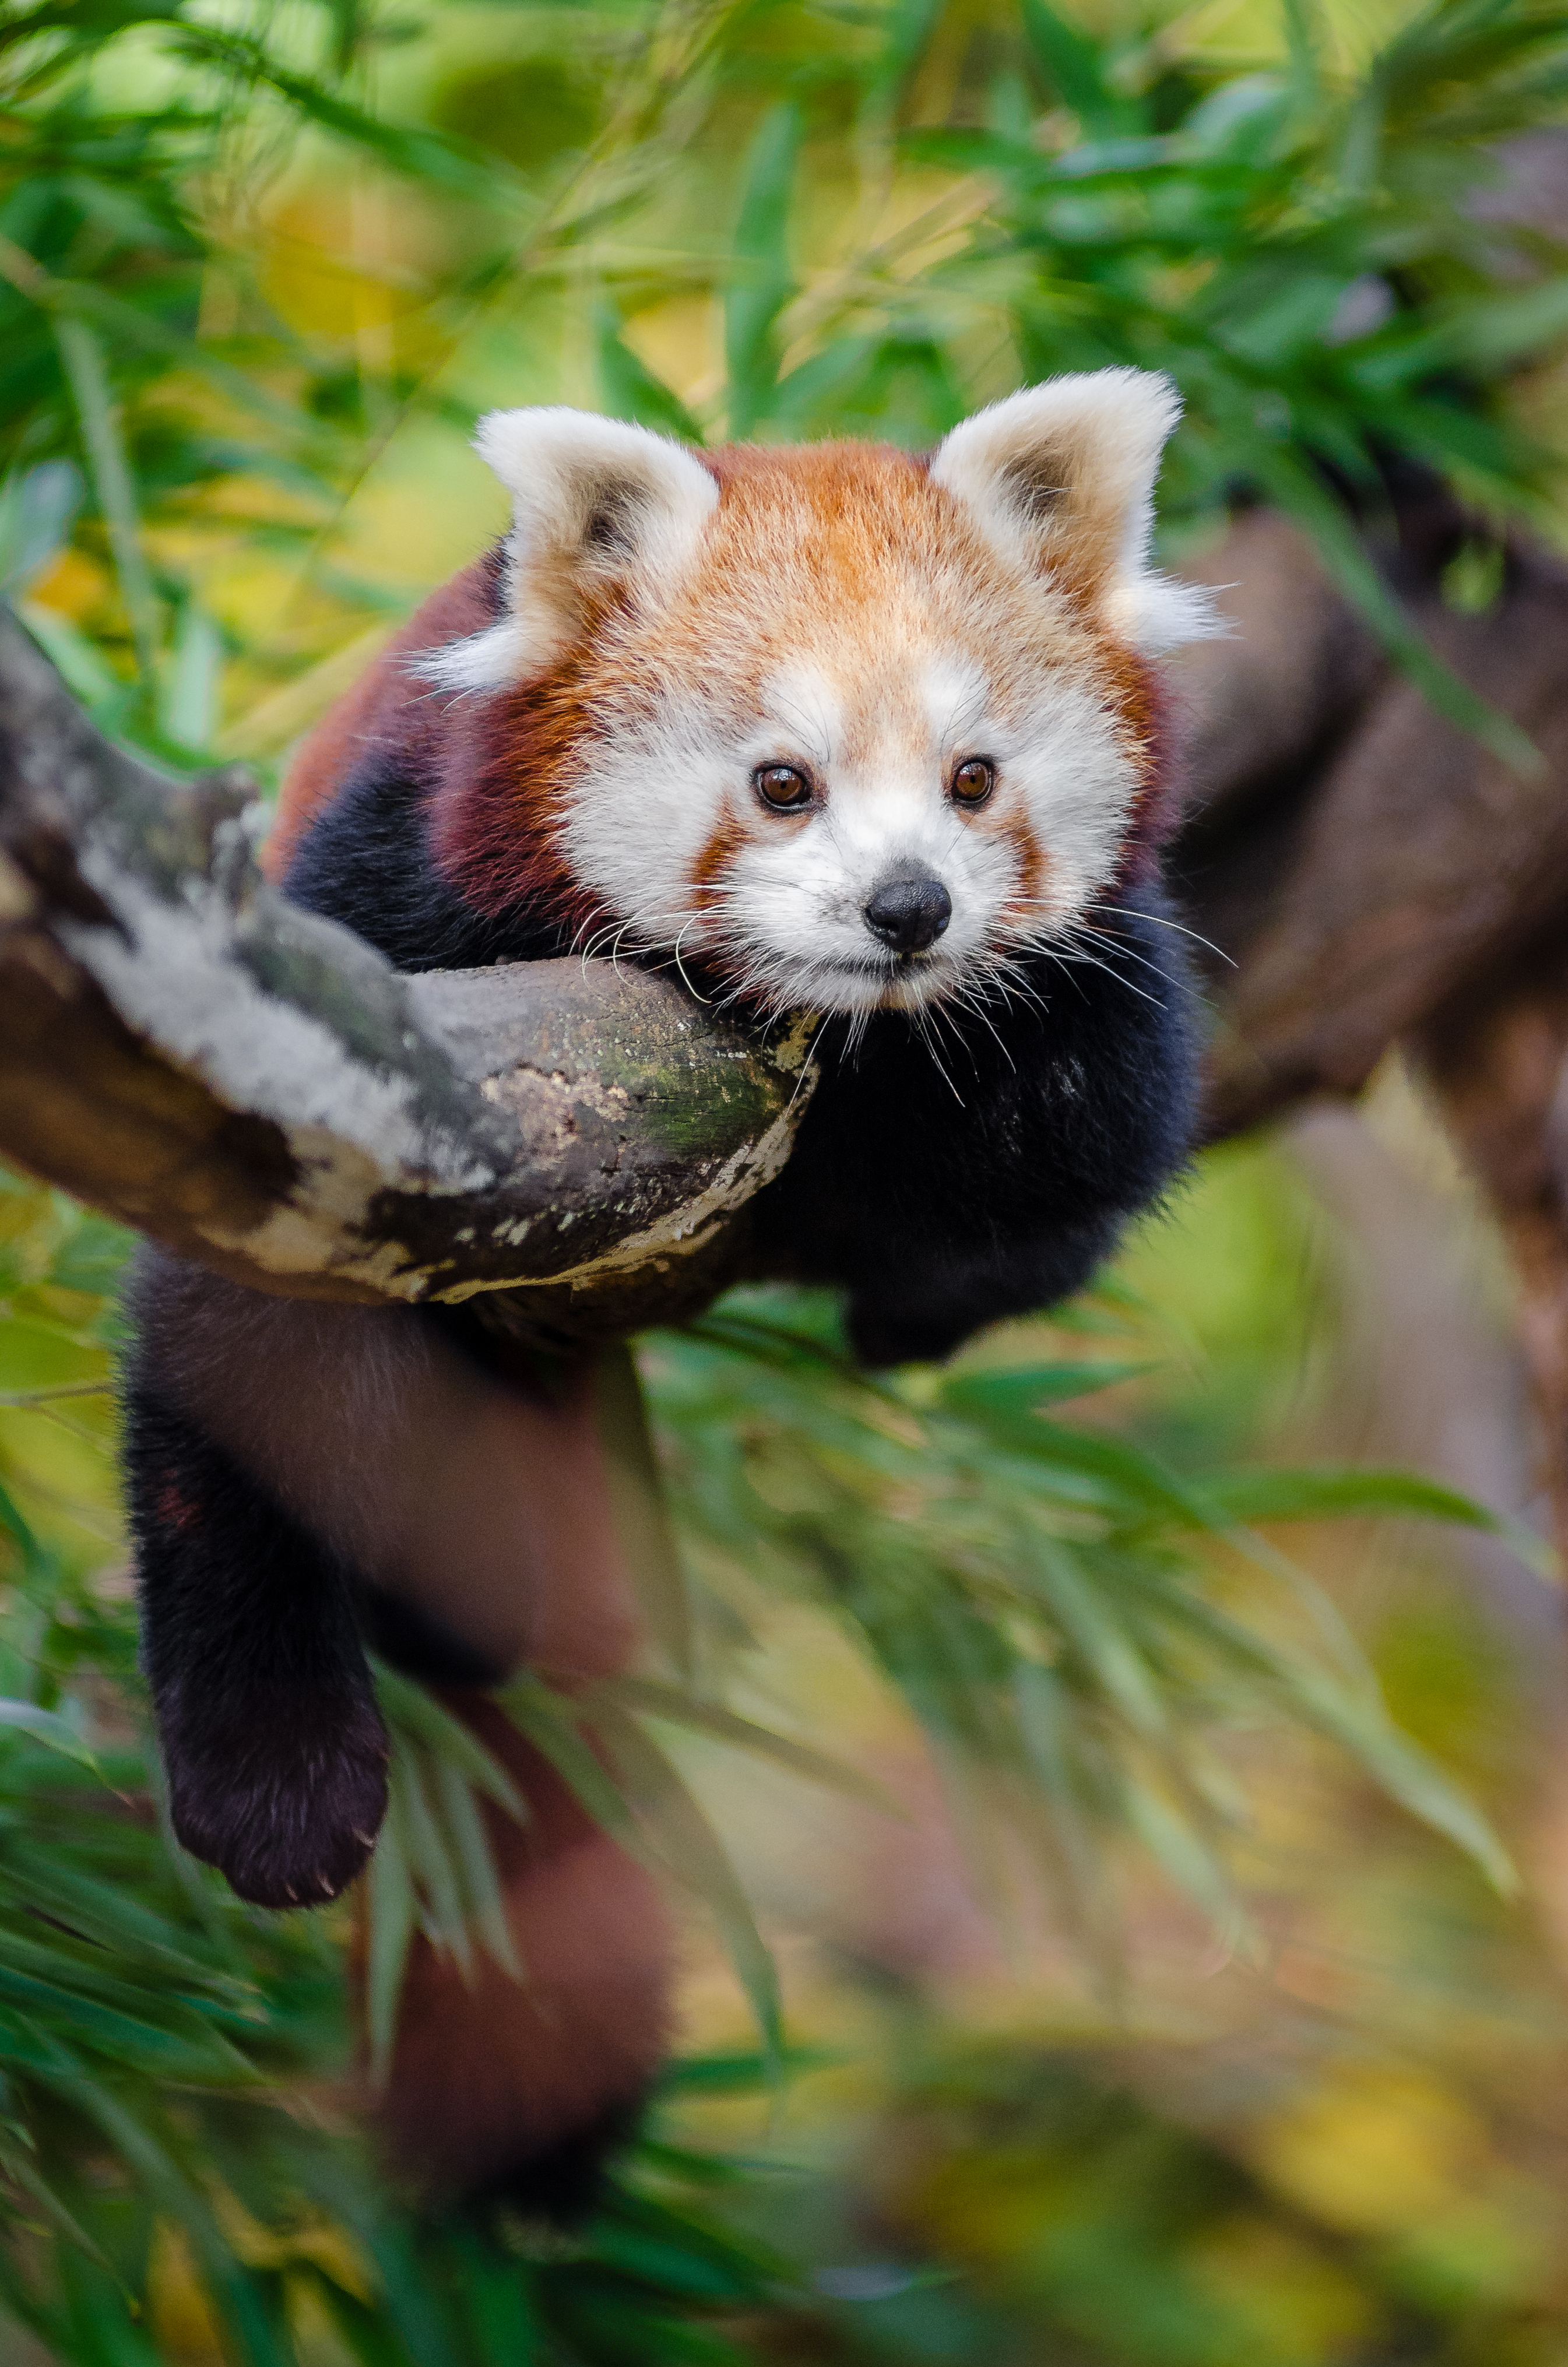
tree, nature, bokeh, vintage, sweet, fall, feet, animal, cute, female, wildlife, zoo, fur, orange, young, green, high, red, foot, autumn, mammal, nikon, fauna, red panda, panda, 2015, face, nose, paw, tail, animals, ears, endangered, vertebrate, germany, deutschland, herbst, natur, paws, tier, iso, fell, gesicht, baum, adorable, bamboo, d7000, roter, kleiner, niedlich, sues, suess, species, bedrohte, tierart, tierpark, weiblich, jungtier, jung, ohren, schwanz, nase, bedroht, ailurus, fulgens, mozilla, firefox, gr n, s s